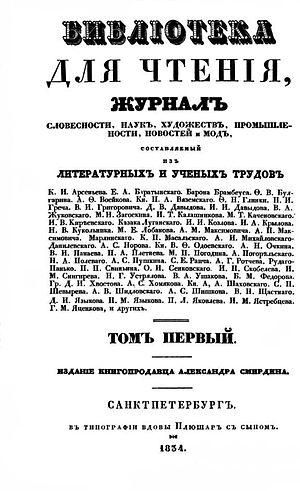
La Bibliothèque pour la lecture est une revue mensuelle, premier journal à grand tirage de l'Empire russe, qui parut à Saint-Pétersbourg de 1834 à 1865.